Edward Kern

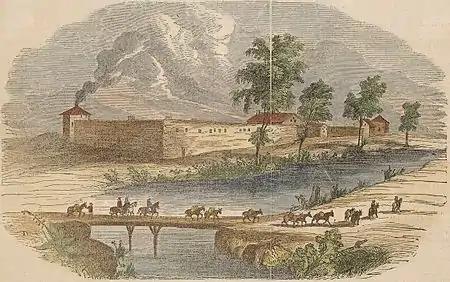
Sutter's Fort

Frémont then ordered his main party – which included Kern and Joseph Walker – to travel the southern Sierra route over the pass Walker had discovered a decade earlier, while Frémont and a few others crossed the northern Sierra at Donner Pass. Frémont named the pass through which Walker led the party Walker Pass. Kern mapped the Kern River, which at the time was known as the "Rio de San Felipe", as named by the Spanish. Later, Frémont named the river after his artist. Kern's campsite in the Kern River Valley, at the junction of the South and North Forks of the Kern River, now lies submerged by Lake Isabella. A historical monument for Kern's site was placed above the reservoir near its eastern shore on Highway 178.